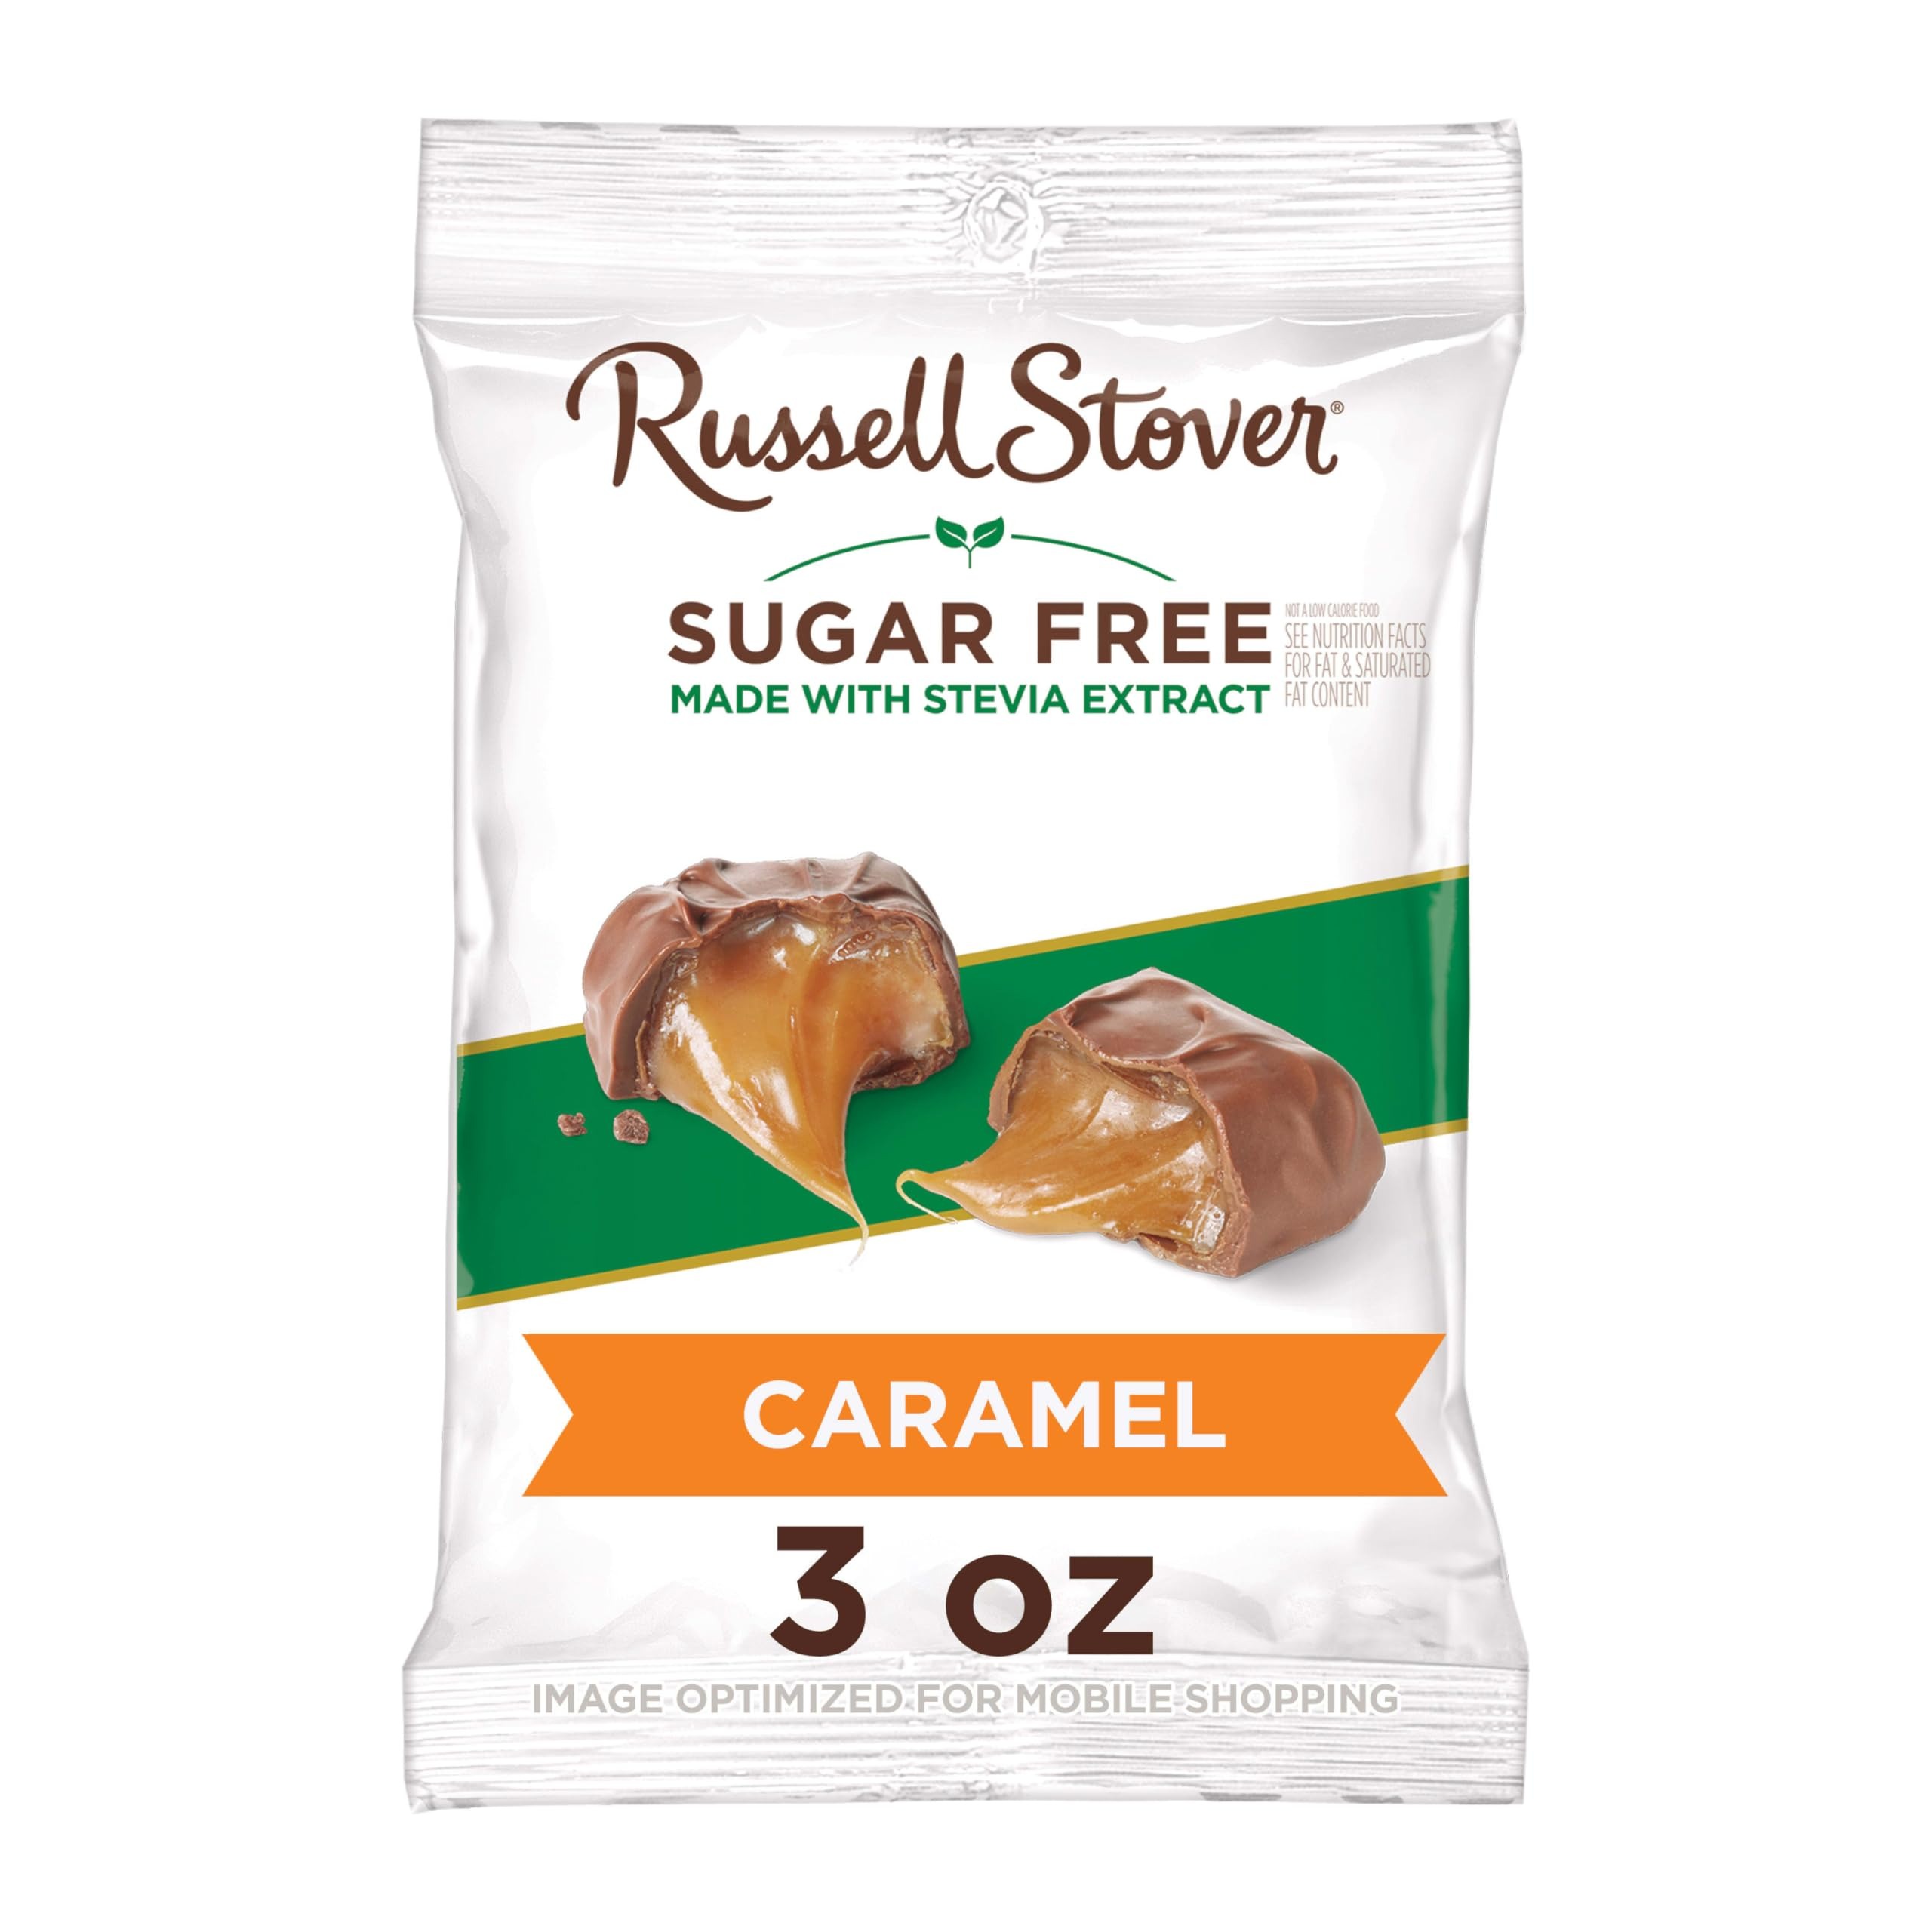
Item Name: Russell Stover Sugar Free Caramels with Stevia, 3 Ounce Bag (Pack of 12)
Bullet Point 1: These bite-sized chocolates, filled with creamy caramel, peanutes and nougat covered in chocolate candy, make a great snack to take on-the-go
Bullet Point 2: Made with stevia extract – guarantee of quality of freshness
Bullet Point 3: Russell Stover Sugar Free delivers the taste and tradition you remember, without the sugar.
Bullet Point 4: Chocolate candies made from scratch with the finest ingredients.
Bullet Point 5: Russell Stover Chocolates is an American Classic est. 1923; Made from our hearts with tradition and passion.
Value: 36.0
Unit: Ounce

Price: 11.29